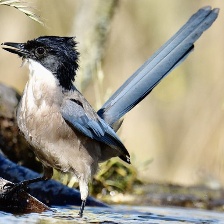
Species: IBERIAN MAGPIE
Scientific name: CYANOPICA COOKI
ImageNet parent category: magpie